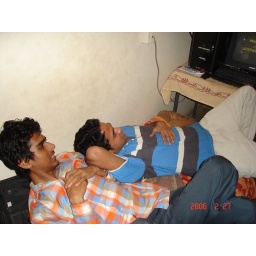
In blue is my friend Ravi Sachdeva n' in check shirt is Nitesh chandra aka Chandu...